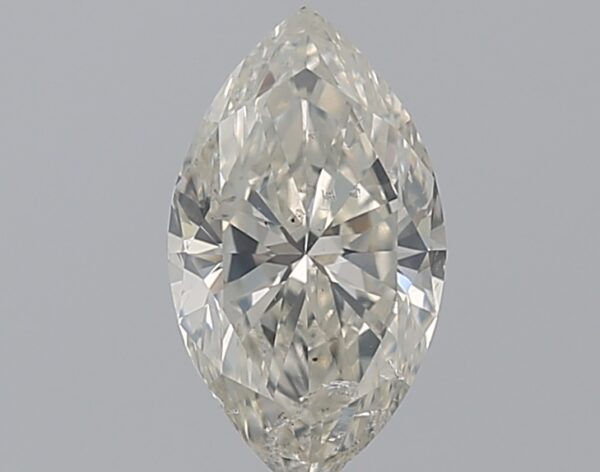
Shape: marquise
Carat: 1.5
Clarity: SI2
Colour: J
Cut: VG
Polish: EX
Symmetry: VG
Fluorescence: N
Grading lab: GIA
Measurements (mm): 10.6 x 6.01 x 3.93